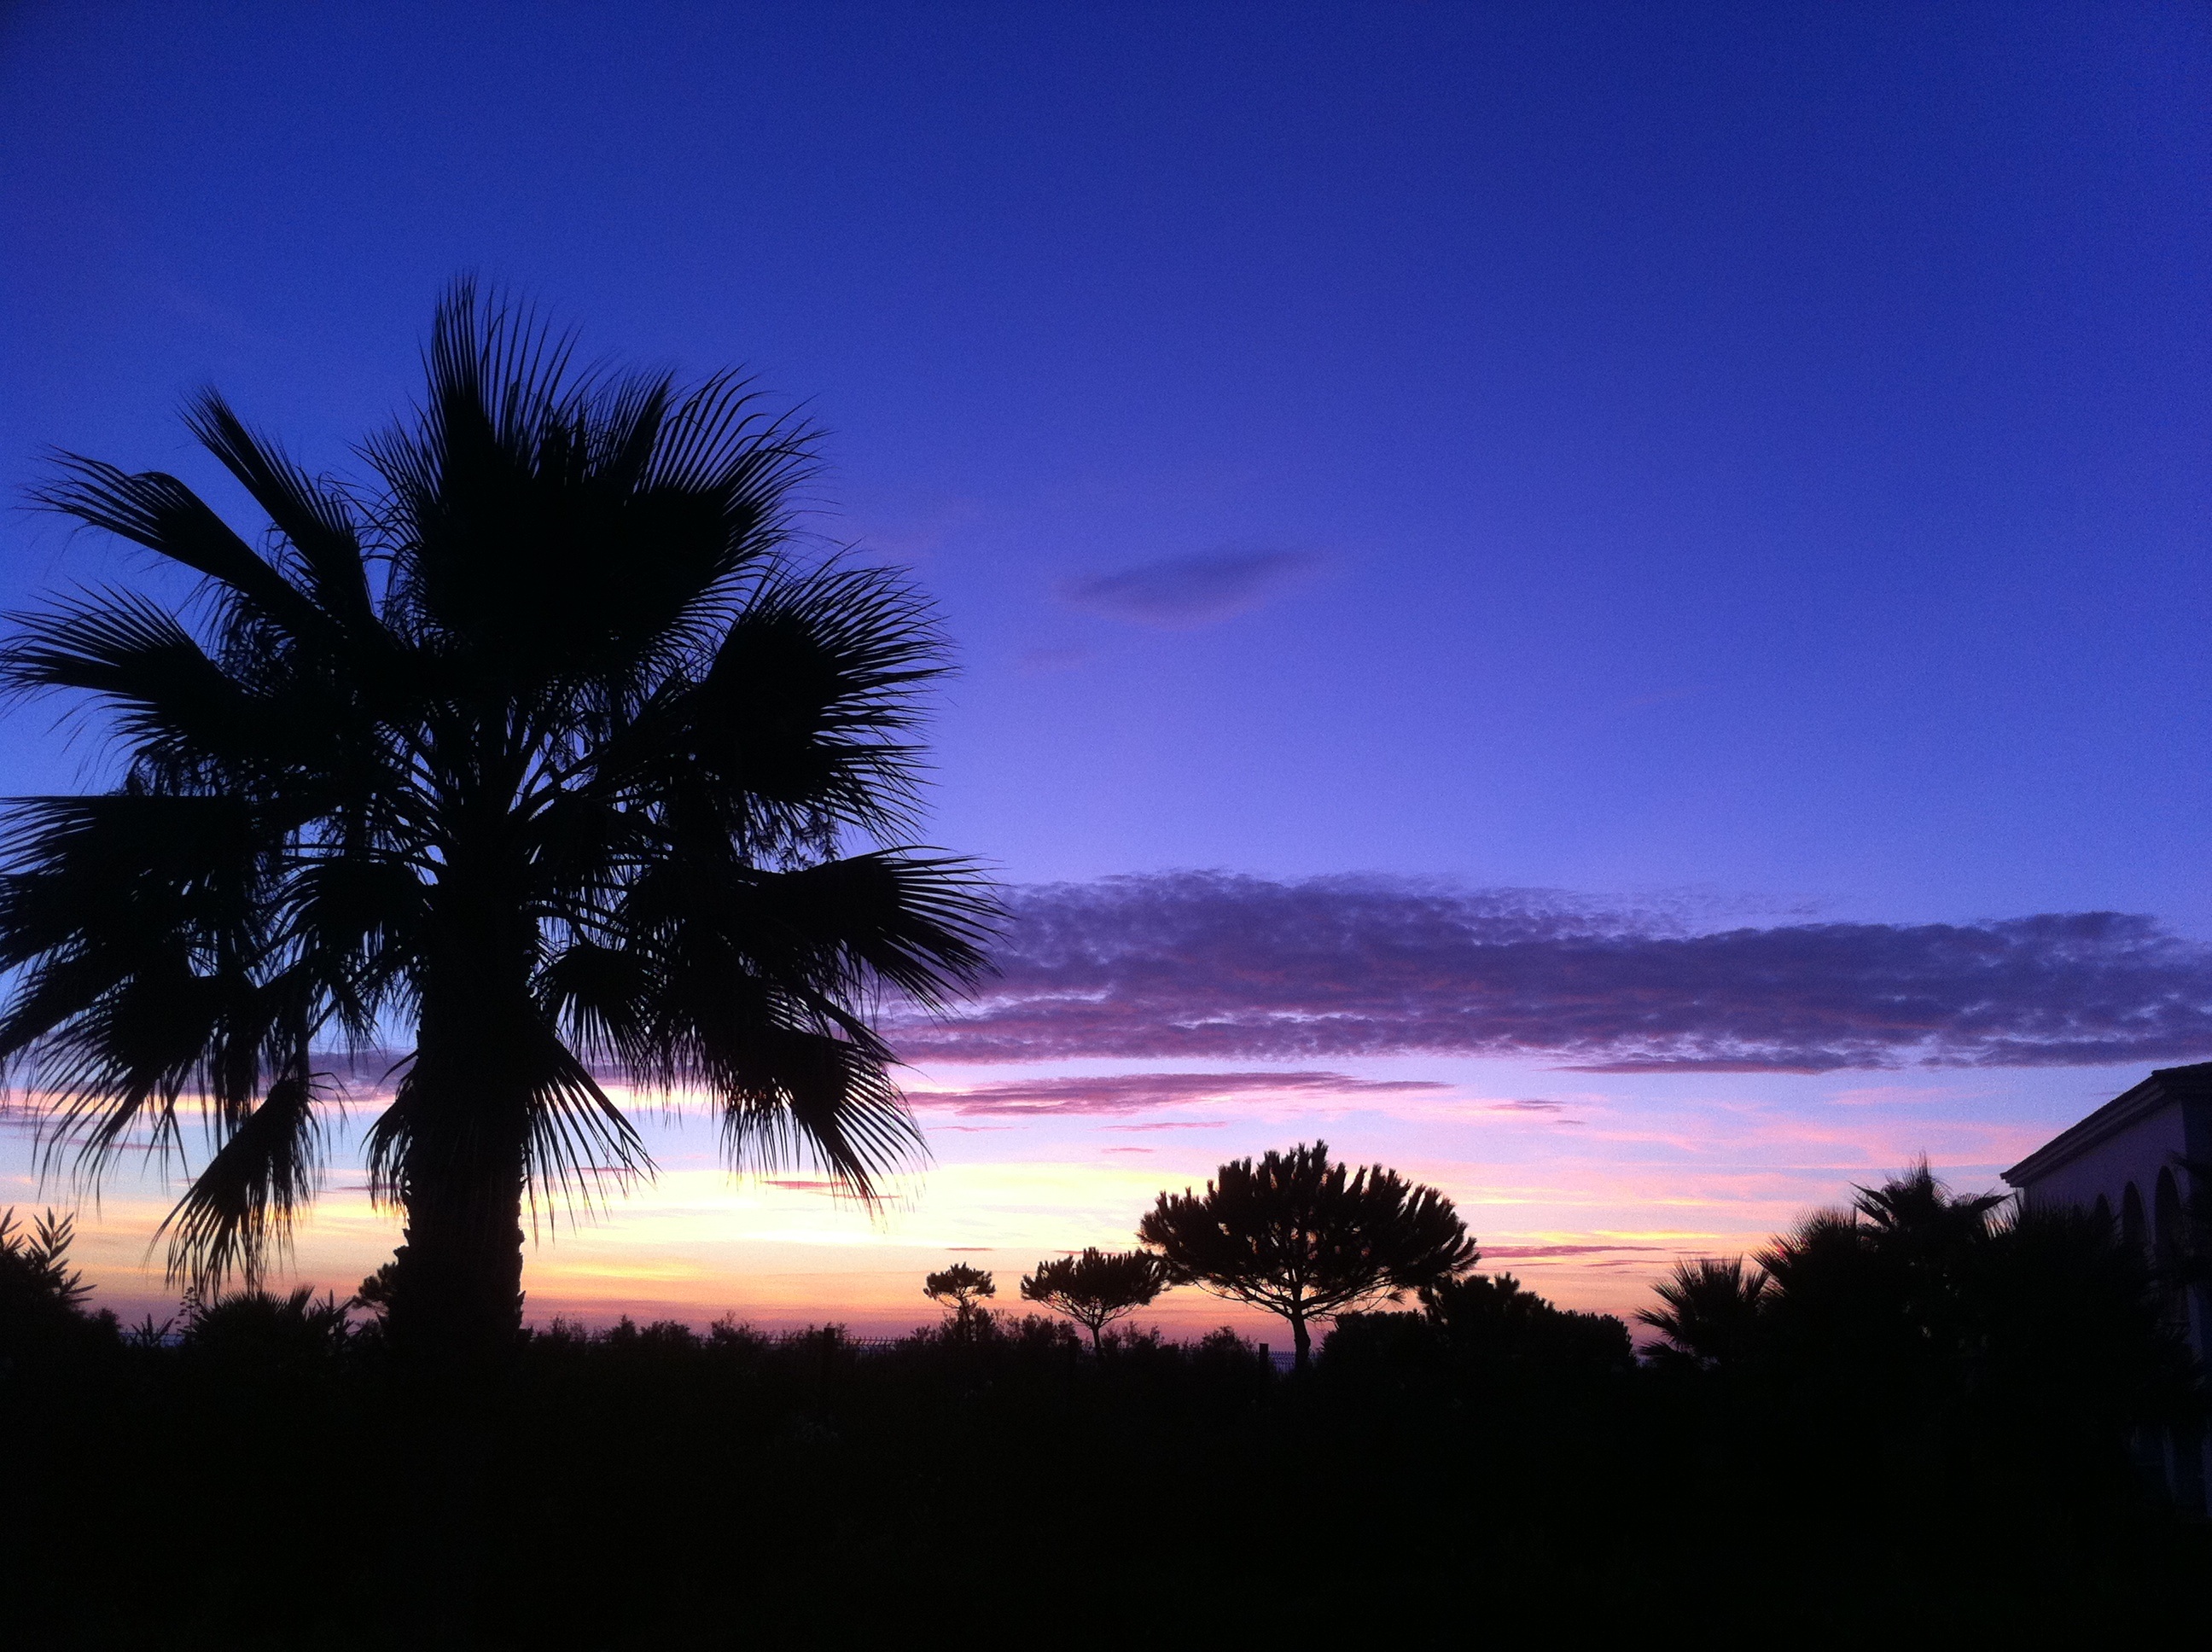
tree, horizon, light, cloud, plant, sky, sunrise, sunset, night, sunlight, morning, dawn, atmosphere, dusk, evening, romantic, moon, moonlight, mood, night photograph, evening sky, atmospheric phenomenon, woody plant, arecales, palm family